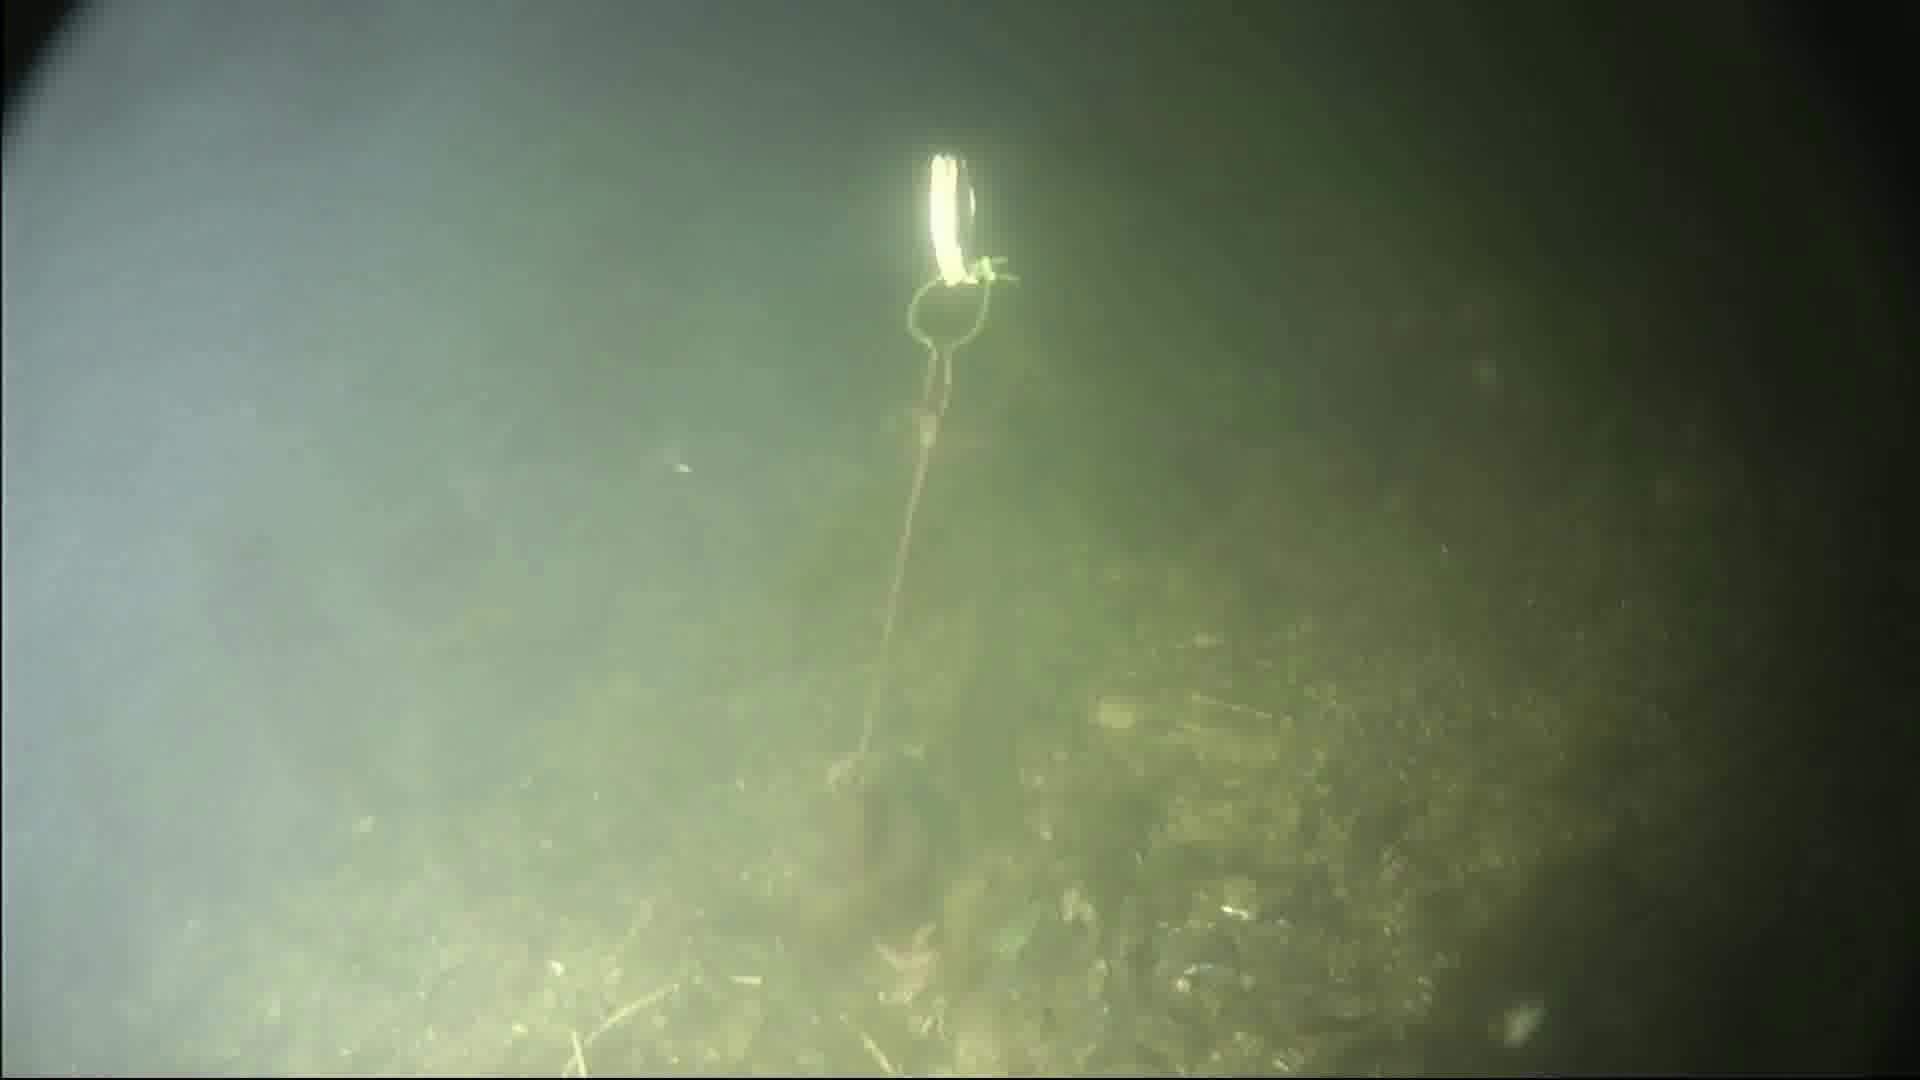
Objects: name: starfish
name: crab
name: small_fish